1938 Nobel Prize in Literature

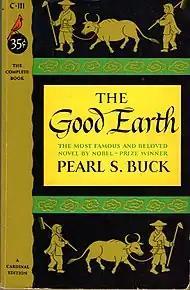
"The Good Earth" was the best-selling novel in the United States in both 1931 and 1932 and was influential in Buck's winning the Nobel Prize for Literature in 1938.

Pearl Buck had not been nominated before for the prize, making her one of the laureates who won on a rare occasion when they have been awarded the Nobel Prize in Literature the same year they were first nominated. She received 4 four nominations all from members of the Swedish Academy.